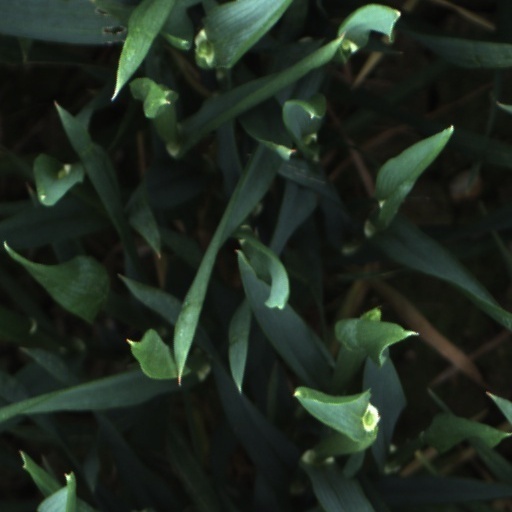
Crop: wheat